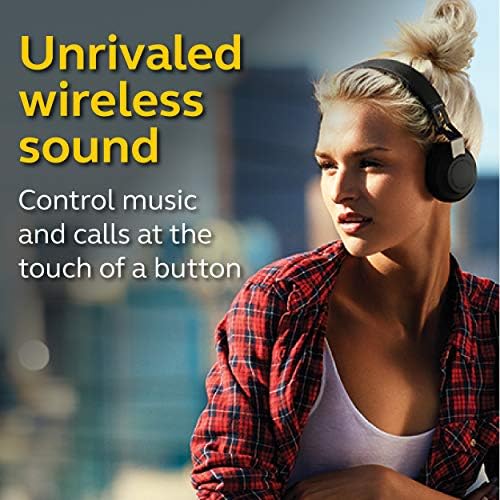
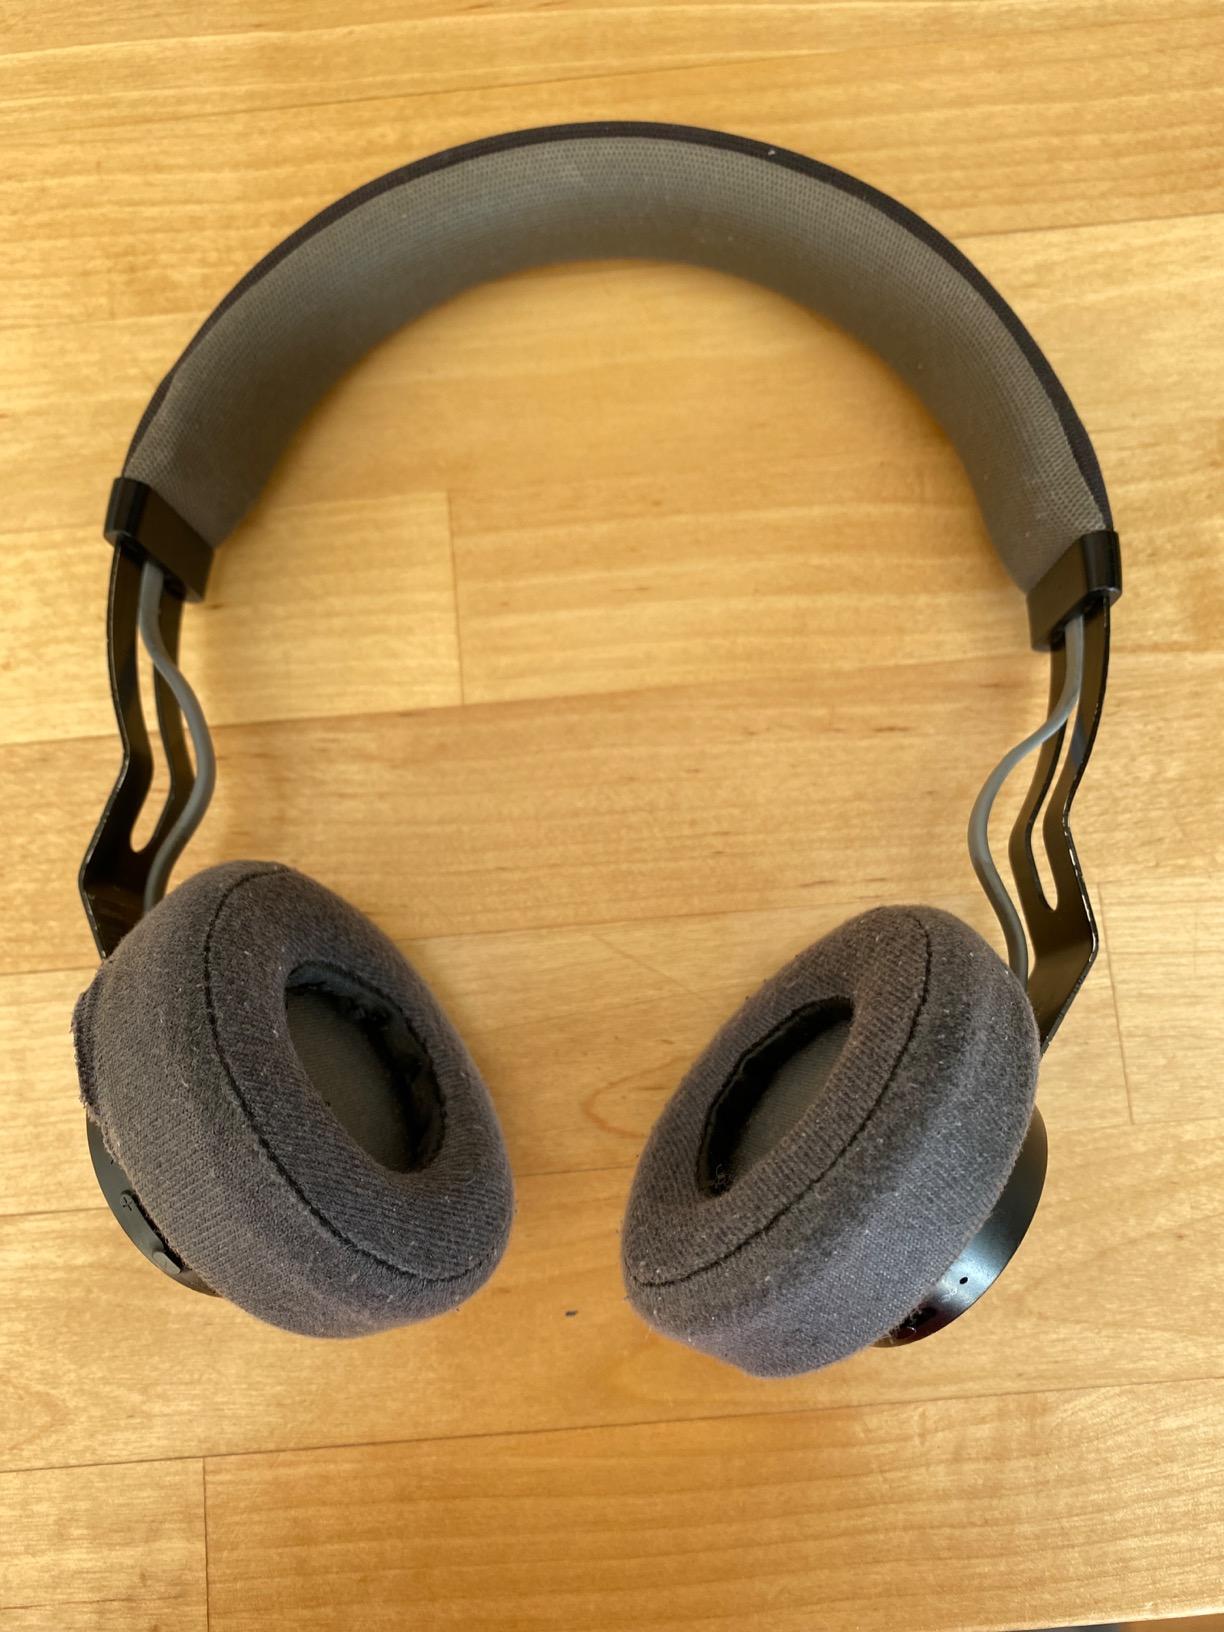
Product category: headphones
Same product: yes